List of birds of Oregon

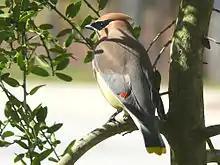
Cedar waxwing

The Paridae are mainly small stocky woodland species with short stout bills. Some have crests. They are adaptable birds, with a mixed diet including seeds and insects.